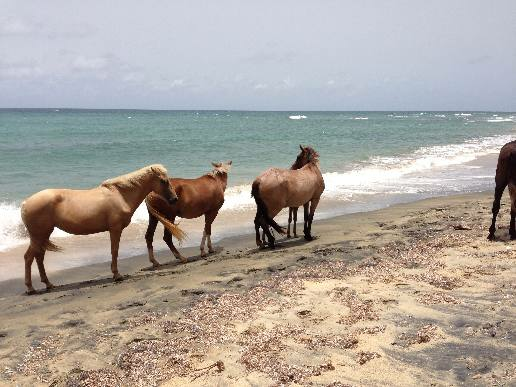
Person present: No